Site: brandenburg
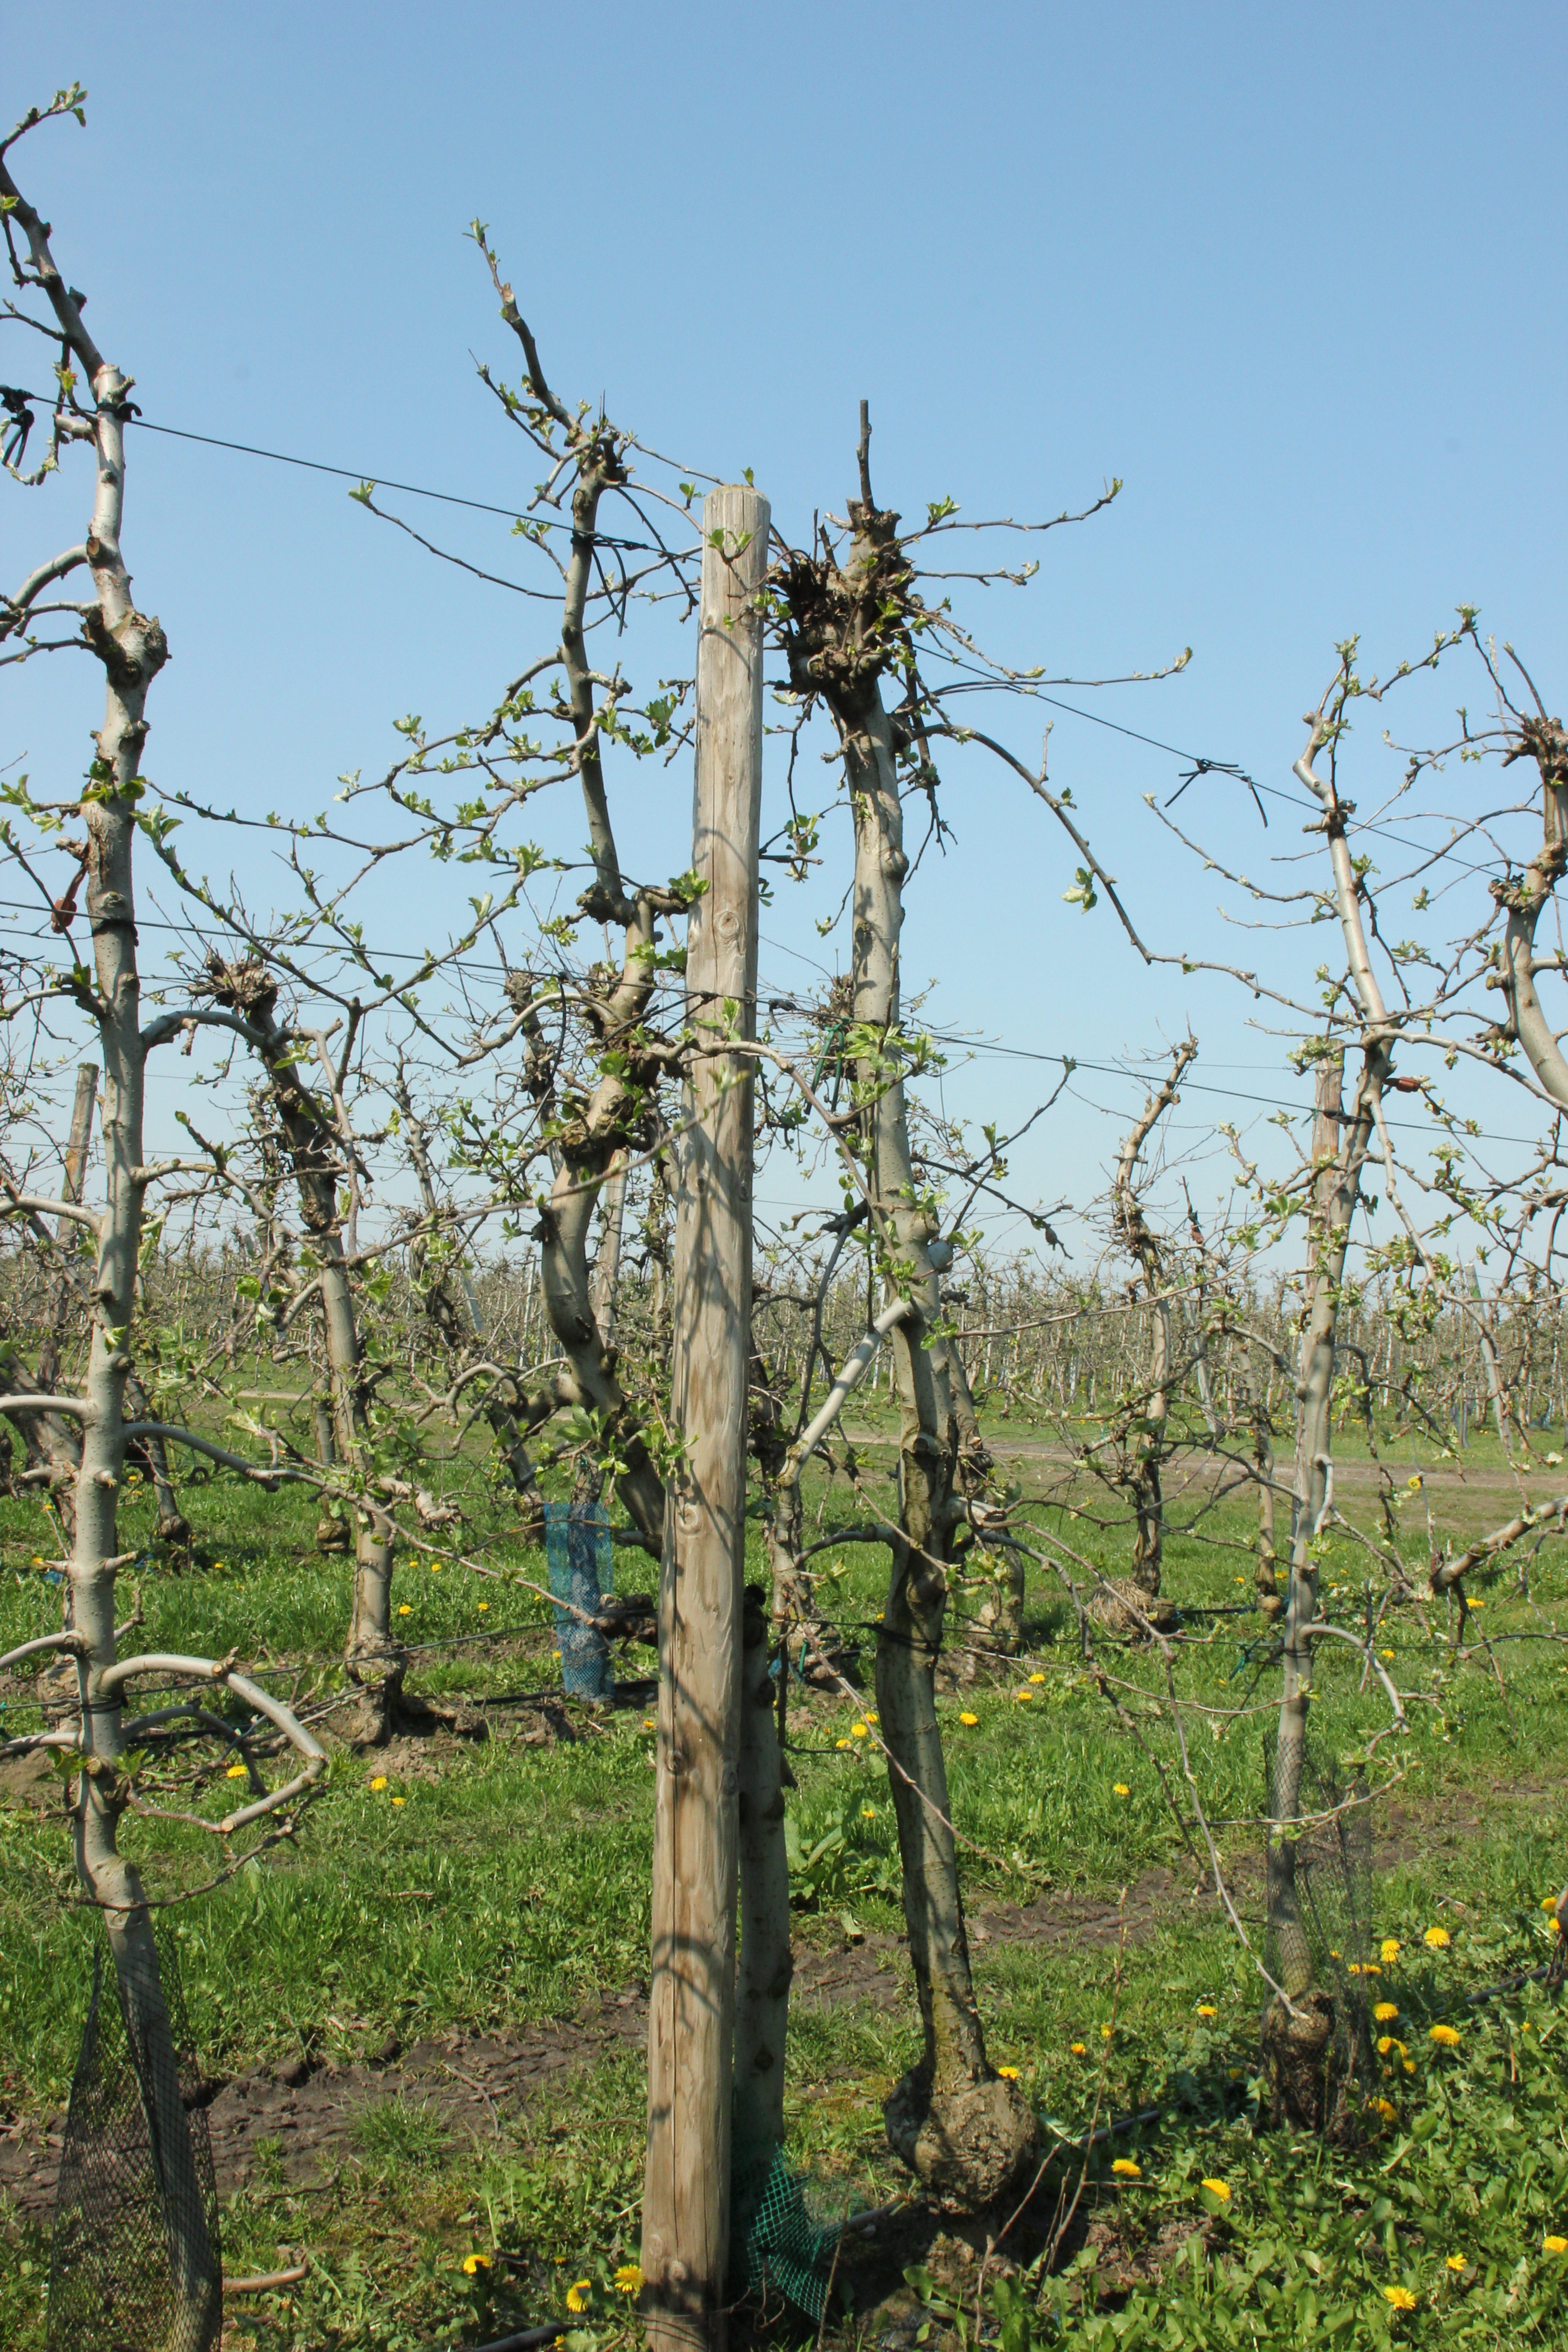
Growth stage (BBCH 56): Inflorescence emergence